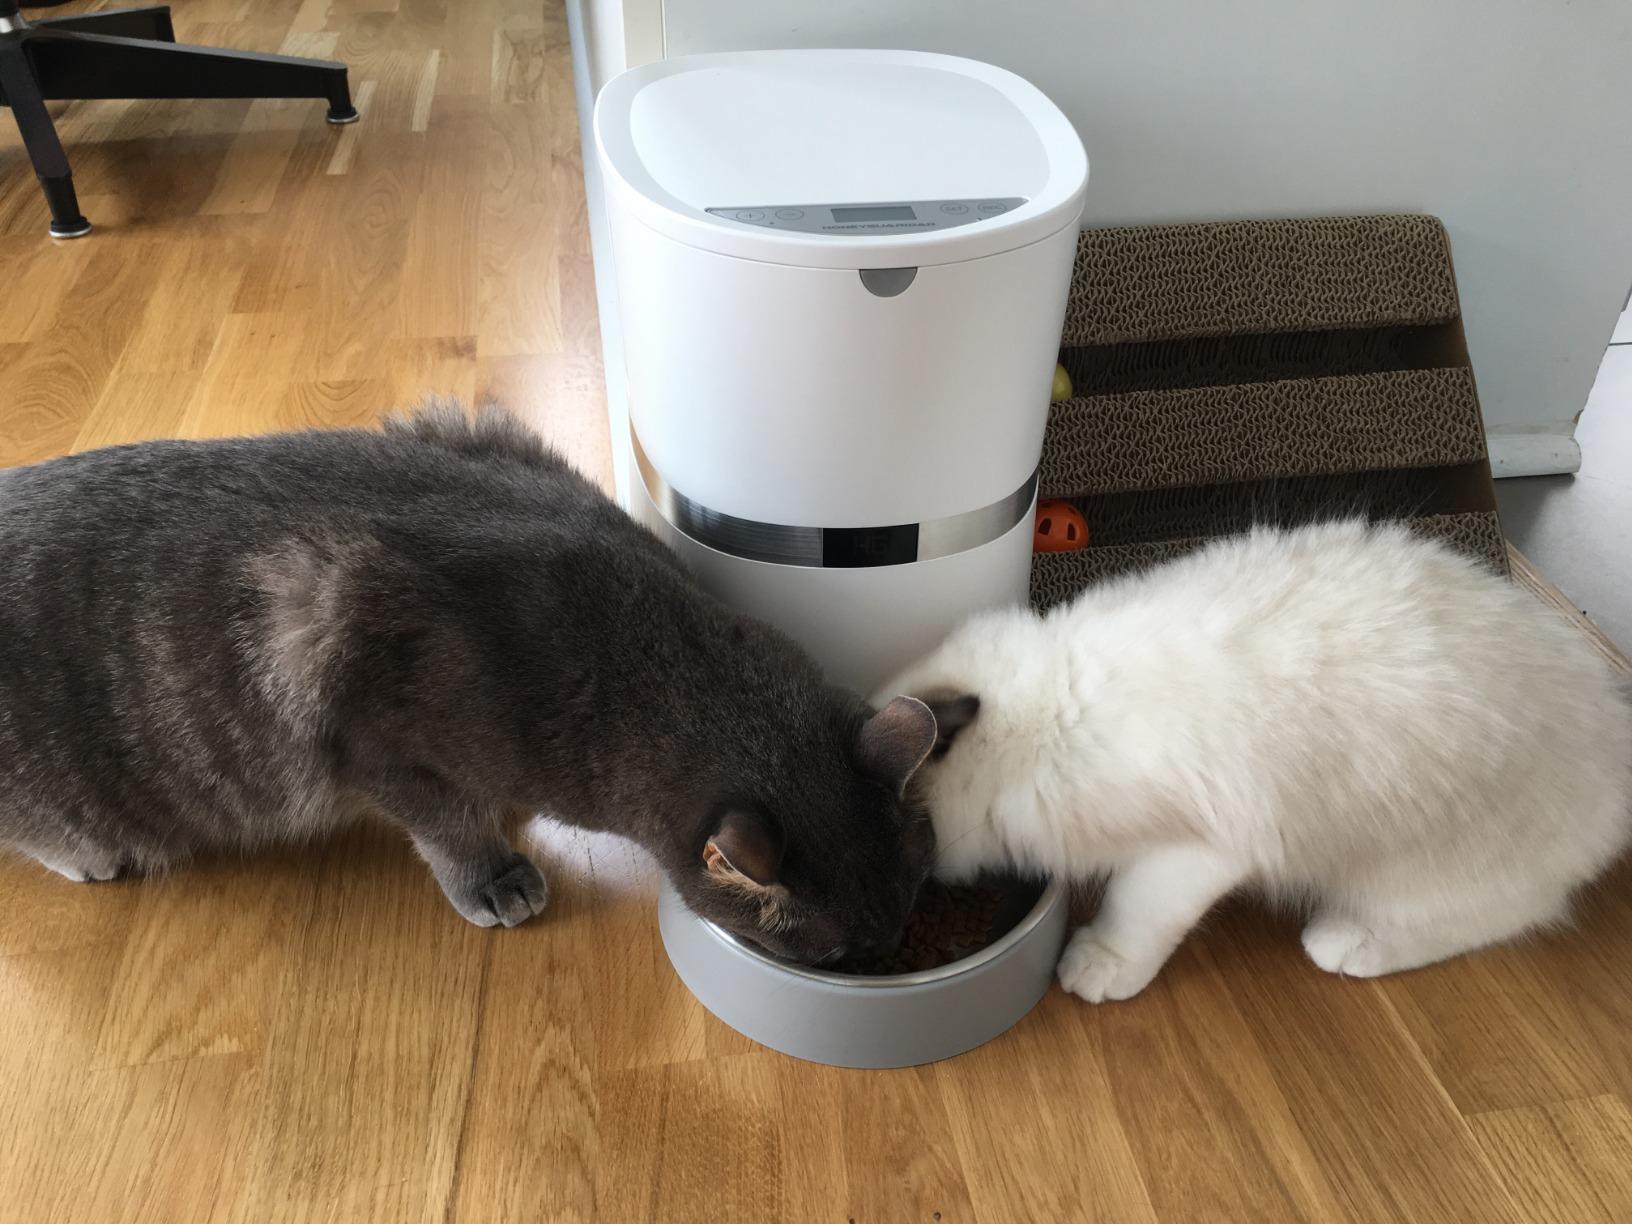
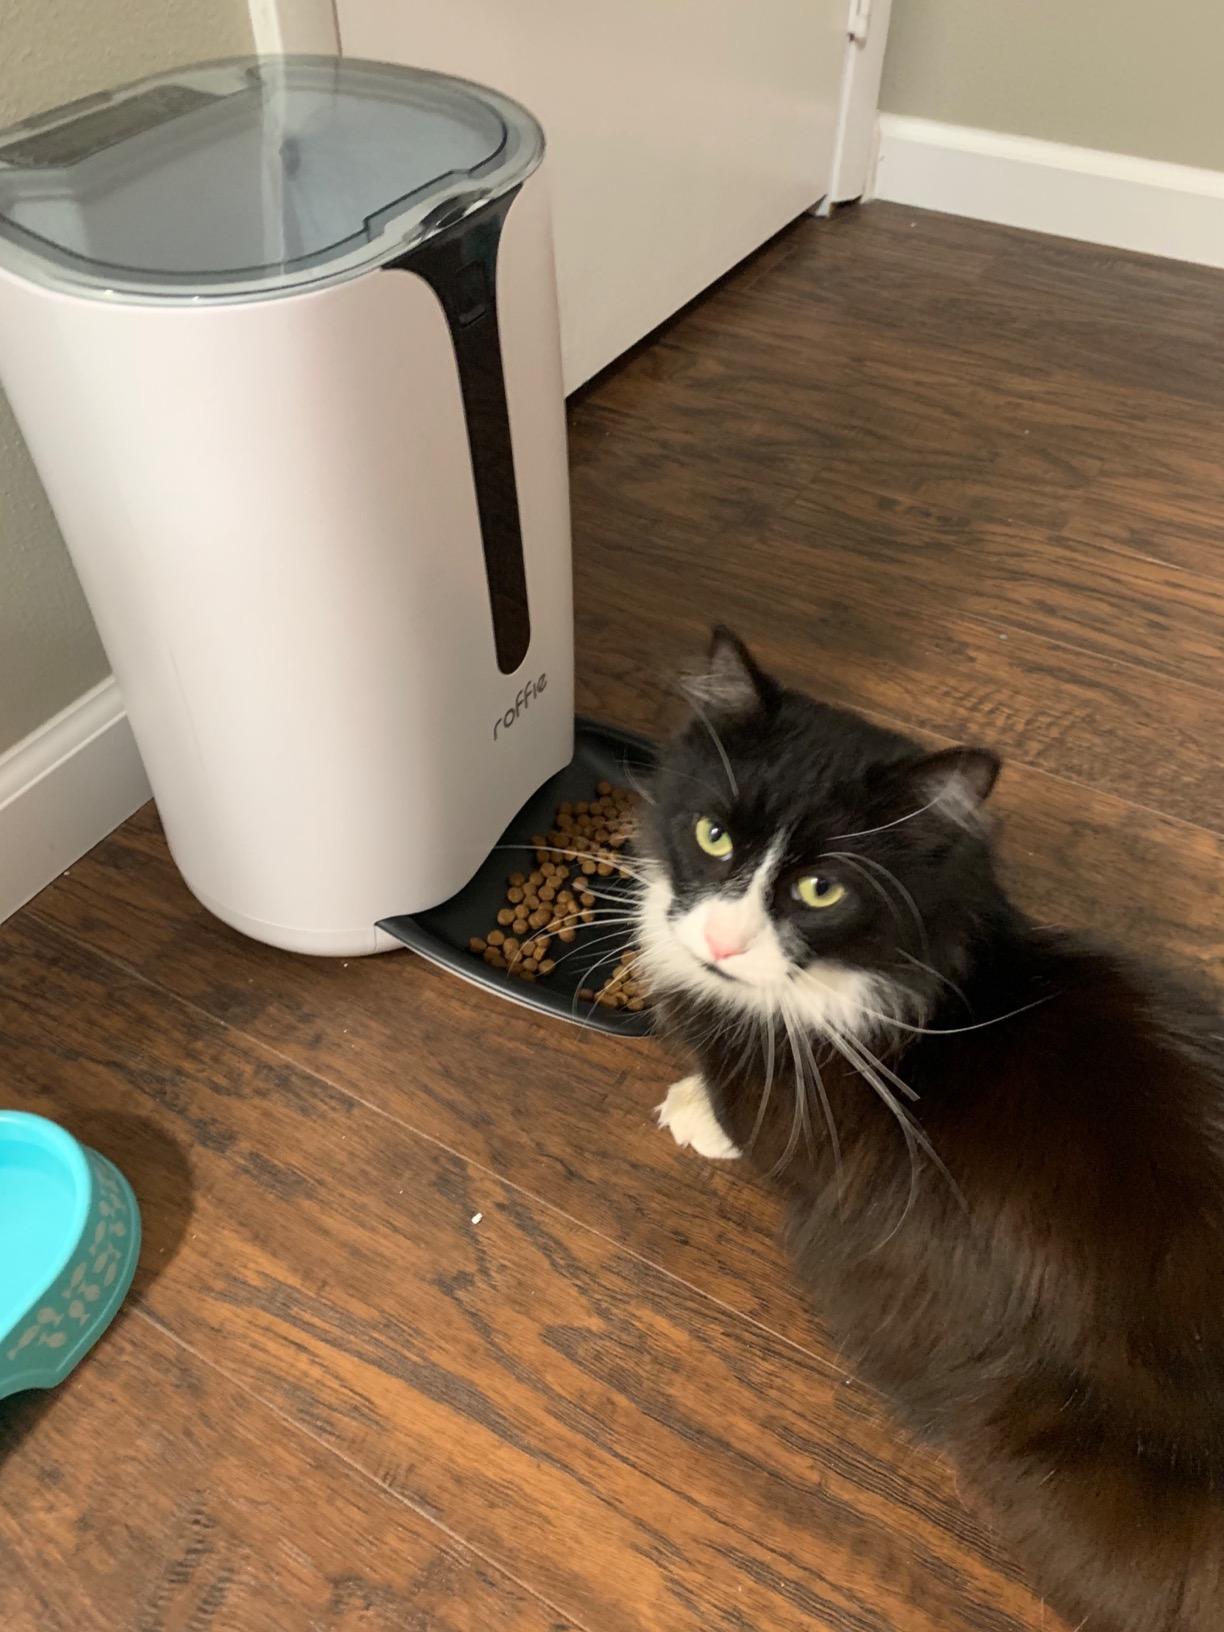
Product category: items_feeder
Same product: no